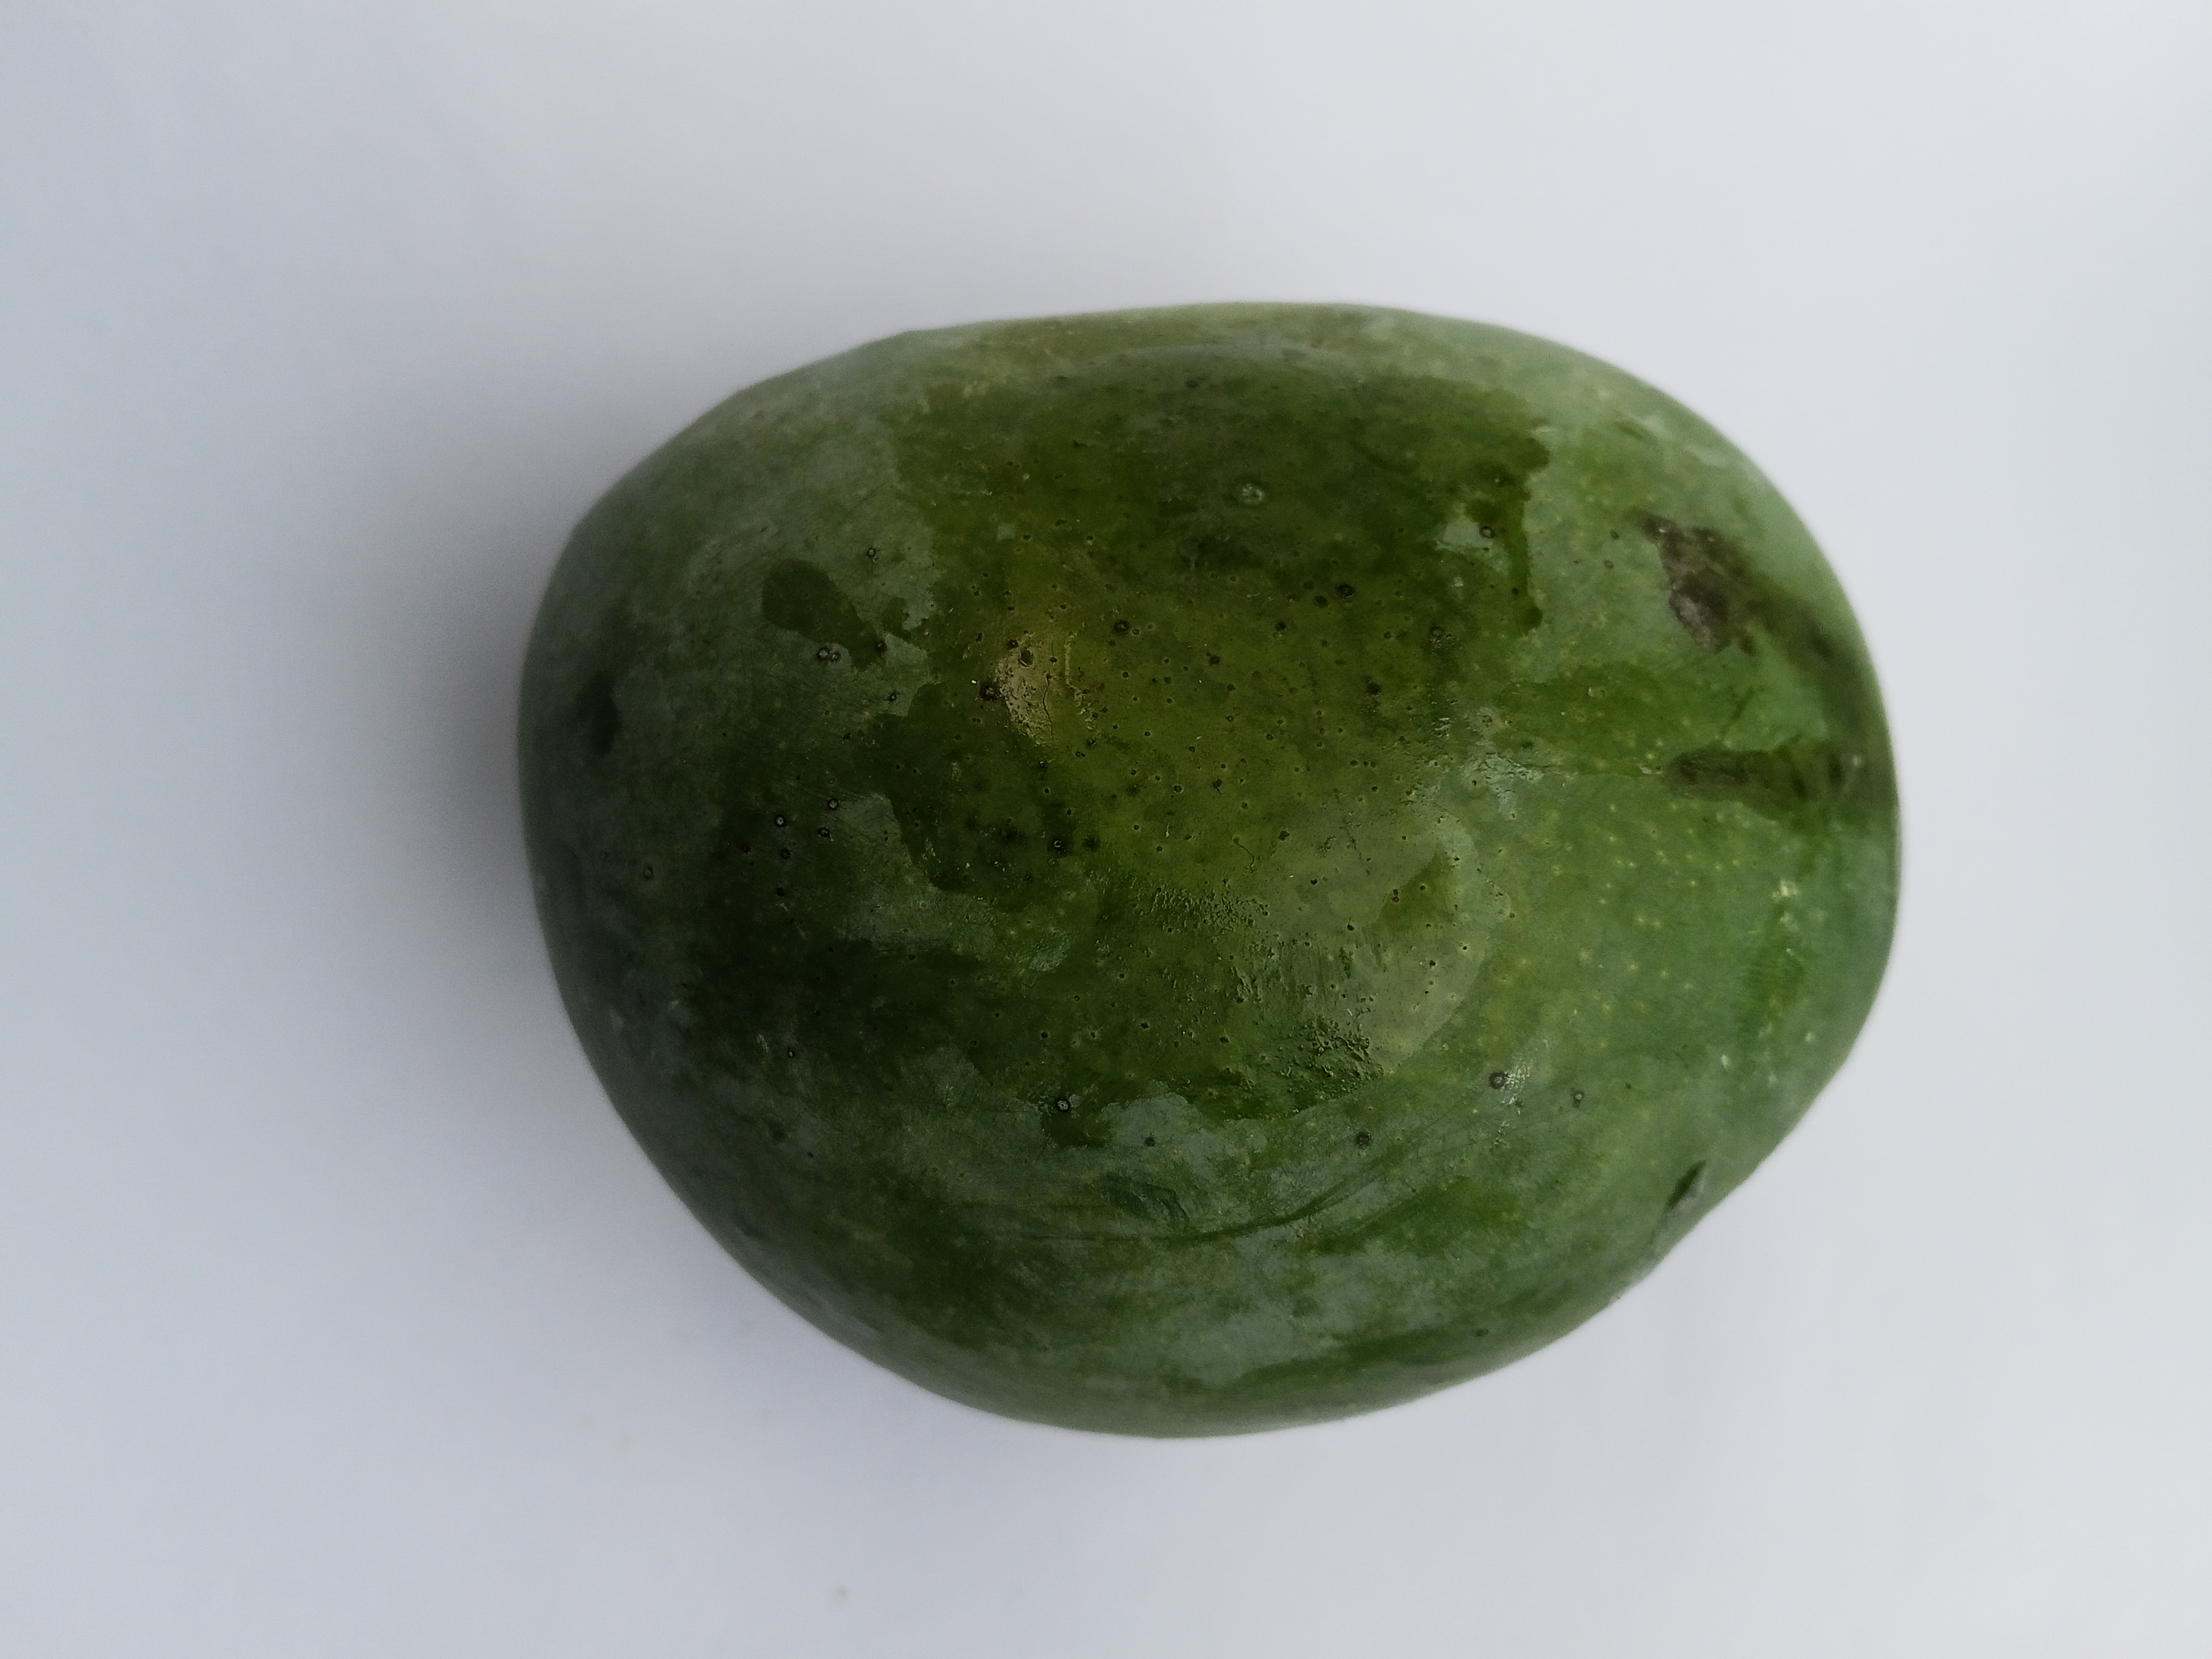
Mango variety: Bari 4